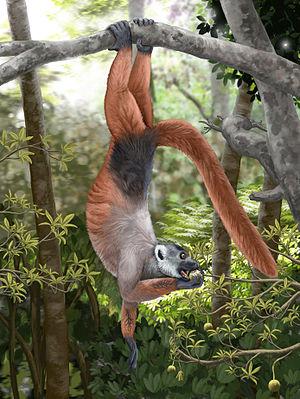
Pachylemur est un genre éteint de primates lémuriformes géants de la famille des Lemuridae, proches des Varis actuels.